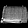
Label: Bag